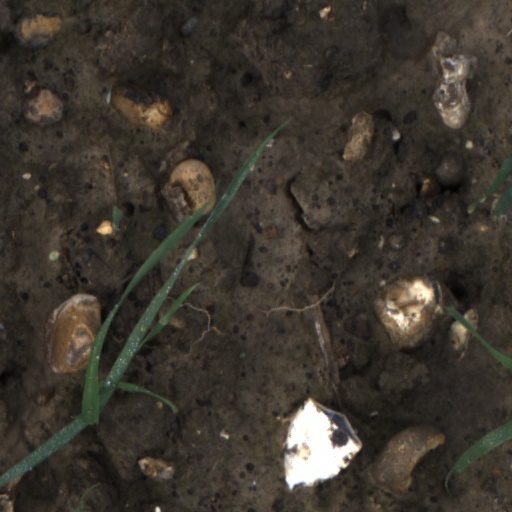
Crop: wheat